New My Fair Princess

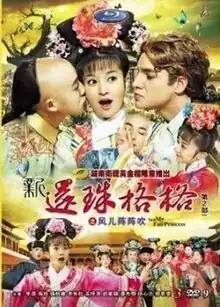
2011 Chinese DVD cover for Part 2

New My Fair Princess is a 2011 Chinese television drama written by Taiwanese novelist Chiung Yao (with help by her assistant Huang Su-yuan) and produced by Hunan Broadcasting System. It is a remake of the 1998–1999 smash hit "My Fair Princess", and directed by the same 2 directors from "My Fair Princess III" (2003). Akin to the original, main cast members were almost all unestablished, although lead actresses Li Sheng and Hai Lu were already 27 and 26 years old in 2010 when it was shot. Ruby Lin from the original as well as Qin Lan and Zang Jinsheng from "My Fair Princess III" made guest appearances.